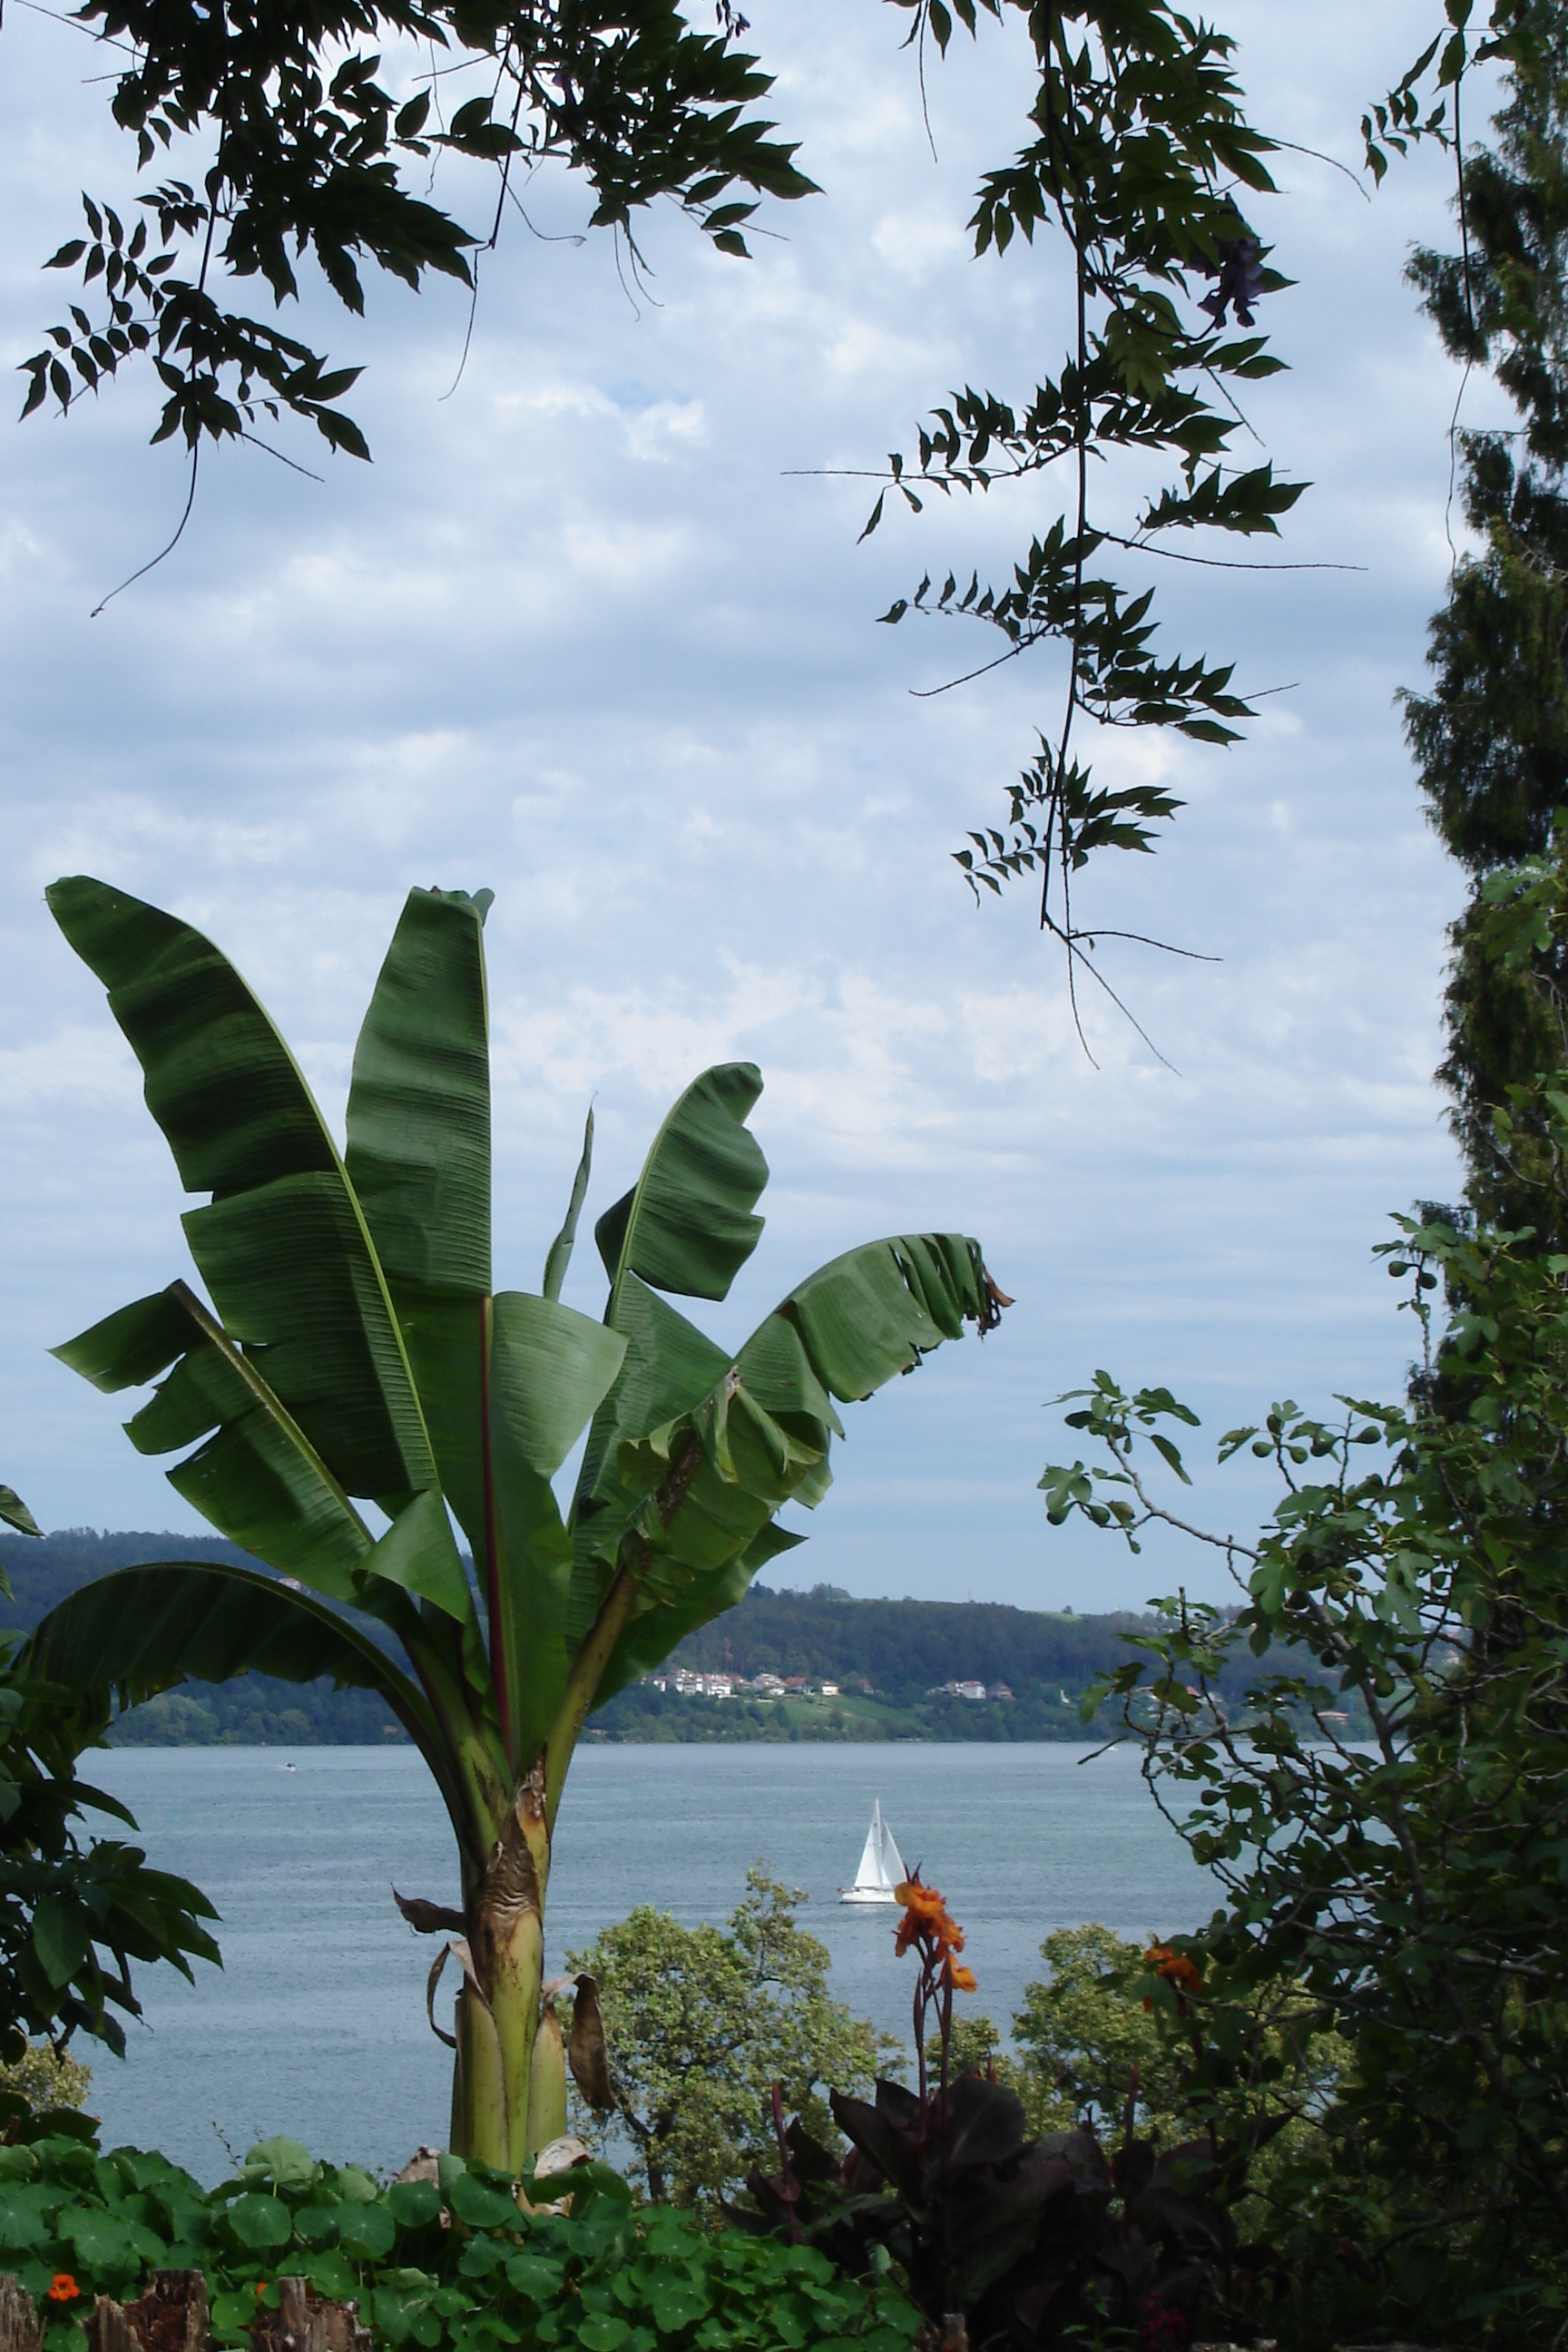
island, leaf, vegetation, plant, tree, flora, tropics, sky, arecales, palm tree, biome, rainforest, water, jungle, grass